Minnesota Twins

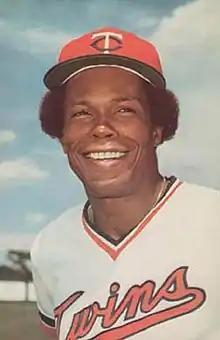
Rod Carew

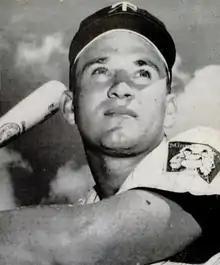
Harmon Killebrew

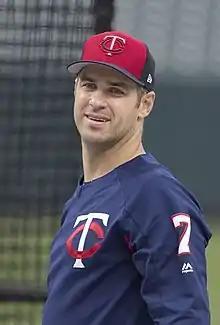
Joe Mauer

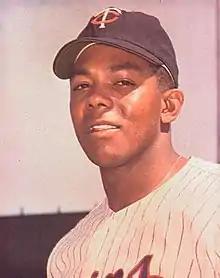
Tony Oliva

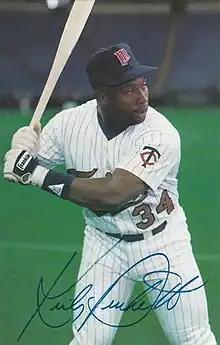
Kirby Puckett

Chuck Knoblauch was voted into the Twins Hall of Fame in 2014, but due to his legal troubles the team canceled his induction.